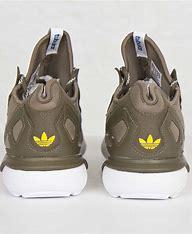
Brand: Adidas
Model: Tubular Runner